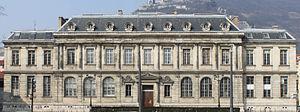
IUT2 Grenoble, Site Verdun
L'Institut universitaire de technologie de Grenoble II est un IUT situé place Doyen Gosse et place de Verdun à Grenoble. Créé en 1966, l'institut est sous la tutelle de l'université Grenoble-Alpes.